Kerensky offensive

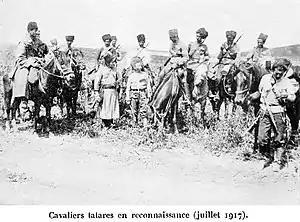
Reconnaissance unit of the Caucasian Native Cavalry Division

The Special Army was also part of the Southwestern Front, but did not participate in the offensive.